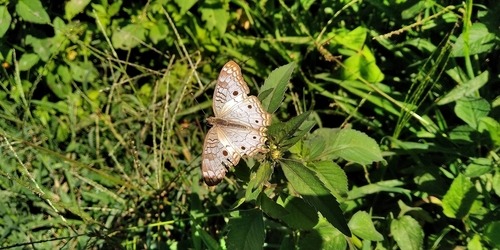
Scientific name: Anartia jatrophae
Common name: White peacock
Family: Nymphalidae
Order: Lepidoptera
Pollinator type: Primary pollinator
Habitat: Gardens, parks, and open areas
Geographic range: Southern United States to Argentina
Conservation status: Least Concern